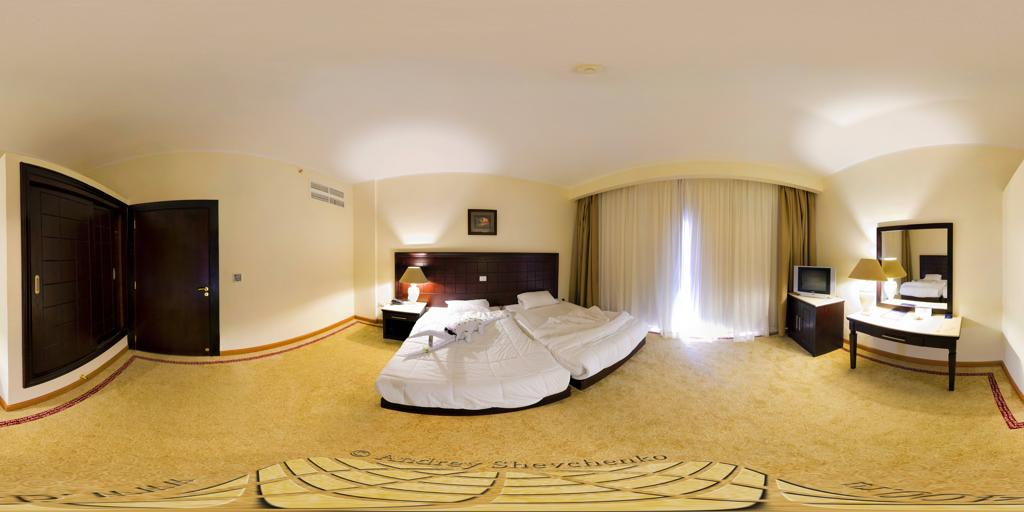
Referred object: Lamp on the bedside table

Referred object: turn slightly left to face the unmade bed

Referred object: the small TV opposite the bed